Tom Cheek

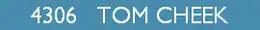
Tom Cheek's name on the Blue Jays Level of Excellence.

Cheek announced every Blue Jays game from their inaugural game at Exhibition Stadium, in Toronto, on April 7, 1977, until June 3, 2004, when he took two games off following the death of his father—a streak of 4,306 consecutive regular season and 41 postseason games. On August 9, 2004, the Jays raised a banner to SkyDome's (now the Rogers Centre) "Level of Excellence" bearing Cheek's name and, in place of a jersey number, 4,306—his streak of straight regular-season broadcasts.